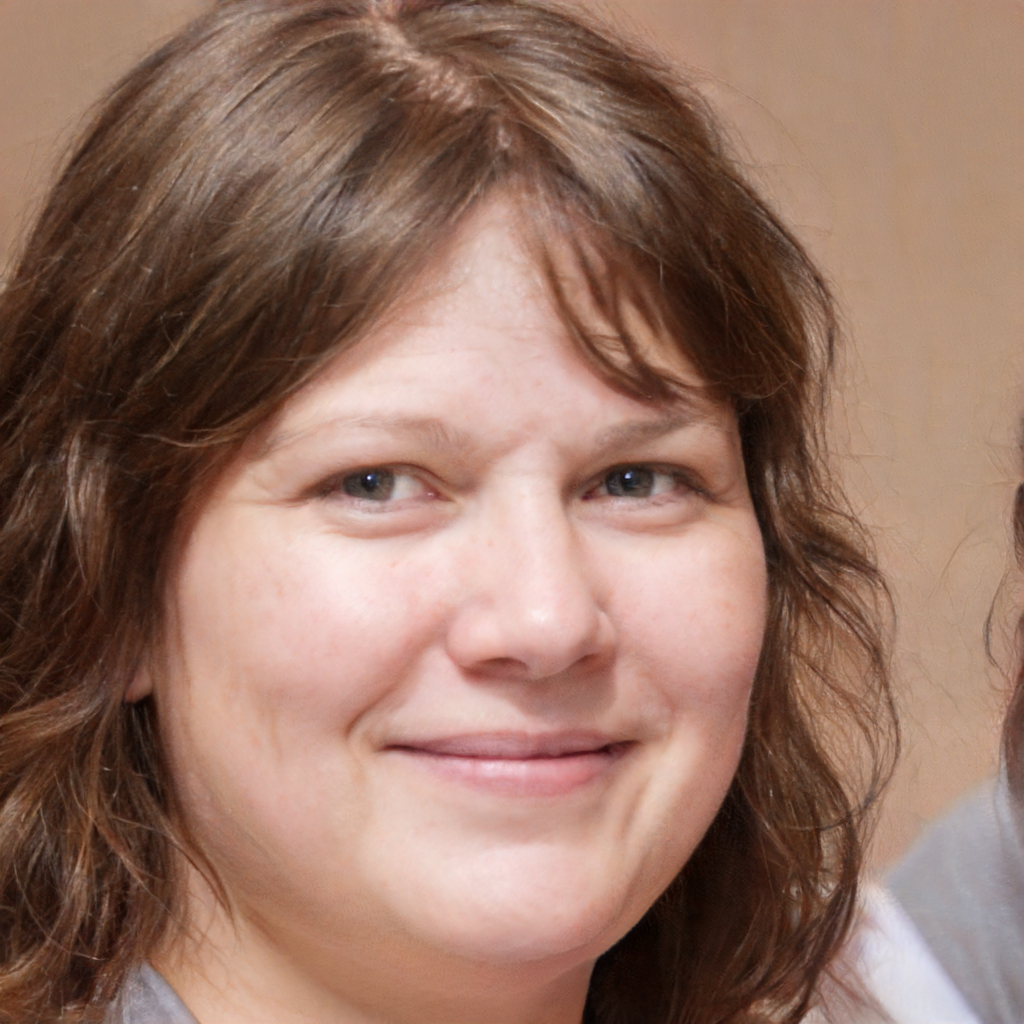
Label: Colored